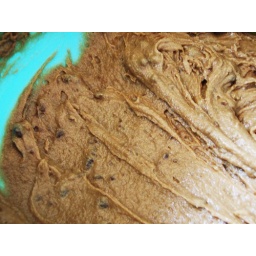
brown sugar cookies (cook's illustrated) in dog biscuit shapes - 15